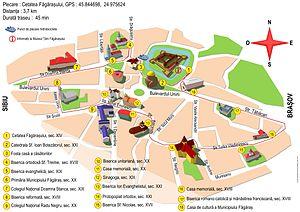
Carte touristique de Fagaras, en transylvanie (Roumanie)
Făgăraș est une ville de Transylvanie en Roumanie, dans le județ de Brașov ayant le titre de municipe, comme Brașov, le chef-lieu du județ. Făgăraș comptait 34 034 habitants en 2005.